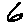
Label: 6